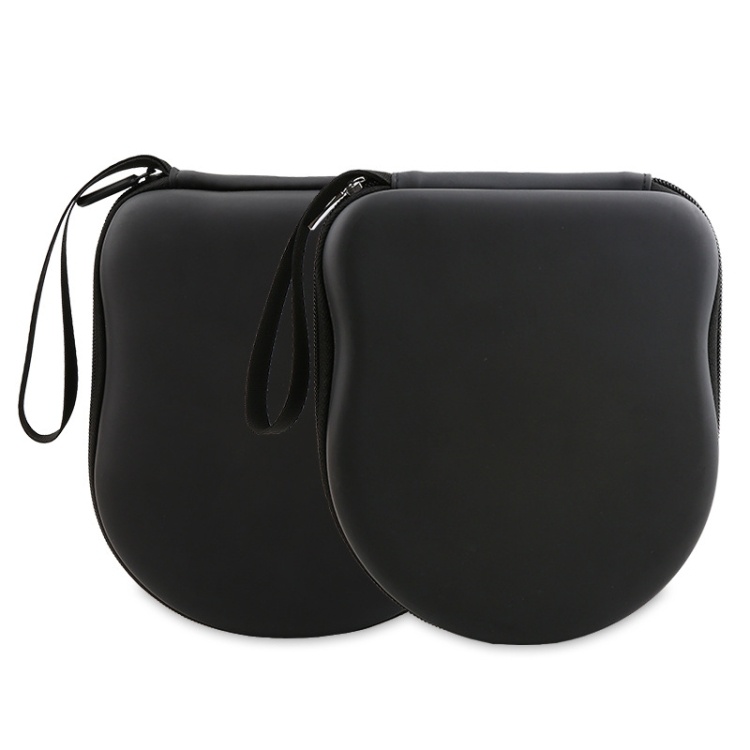
2 PCS Thumb Piano Protective Case Kalimba EVA Storage Box, Thumb Piano Protective Case
1. Fabric: EVA 2. Anti-knock and anti-collision 3. Practical and easy to carry 4. Waterproof, dustproof and anti-corrosion 5. Not easy to deform, shockproof and compressive 6. Size: 19x20cm Specification: Package Weight One Package Weight 0.25kgs / 0.56lb One Package Size 20cm * 21cm * 5cm / 7.87inch * 8.27inch * 1.97inch Qty per Carton 118 Carton Weight 30.00kgs / 66.14lb Carton Size 50cm * 50cm * 60cm / 19.69inch * 19.69inch * 23.62inch Loading Container 20GP: 177 cartons * 118 pcs = 20886 pcs 40HQ: 412 cartons * 118 pcs = 48616 pcs
Brand: Mira Sales
Category: Arts & Entertainment > Hobbies & Creative Arts > Musical Instrument & Orchestra Accessories > Percussion Accessories > Hand Percussion Accessories > Hand Percussion Bags & Cases